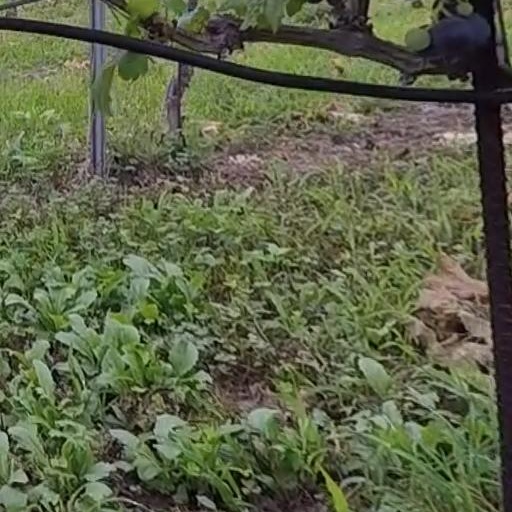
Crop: grape